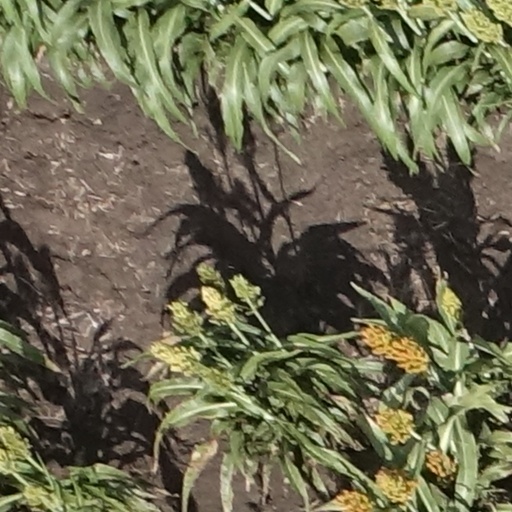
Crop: sorghum